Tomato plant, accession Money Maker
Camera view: horizontal (90 deg, fisheye); turntable rotation: 180 degrees
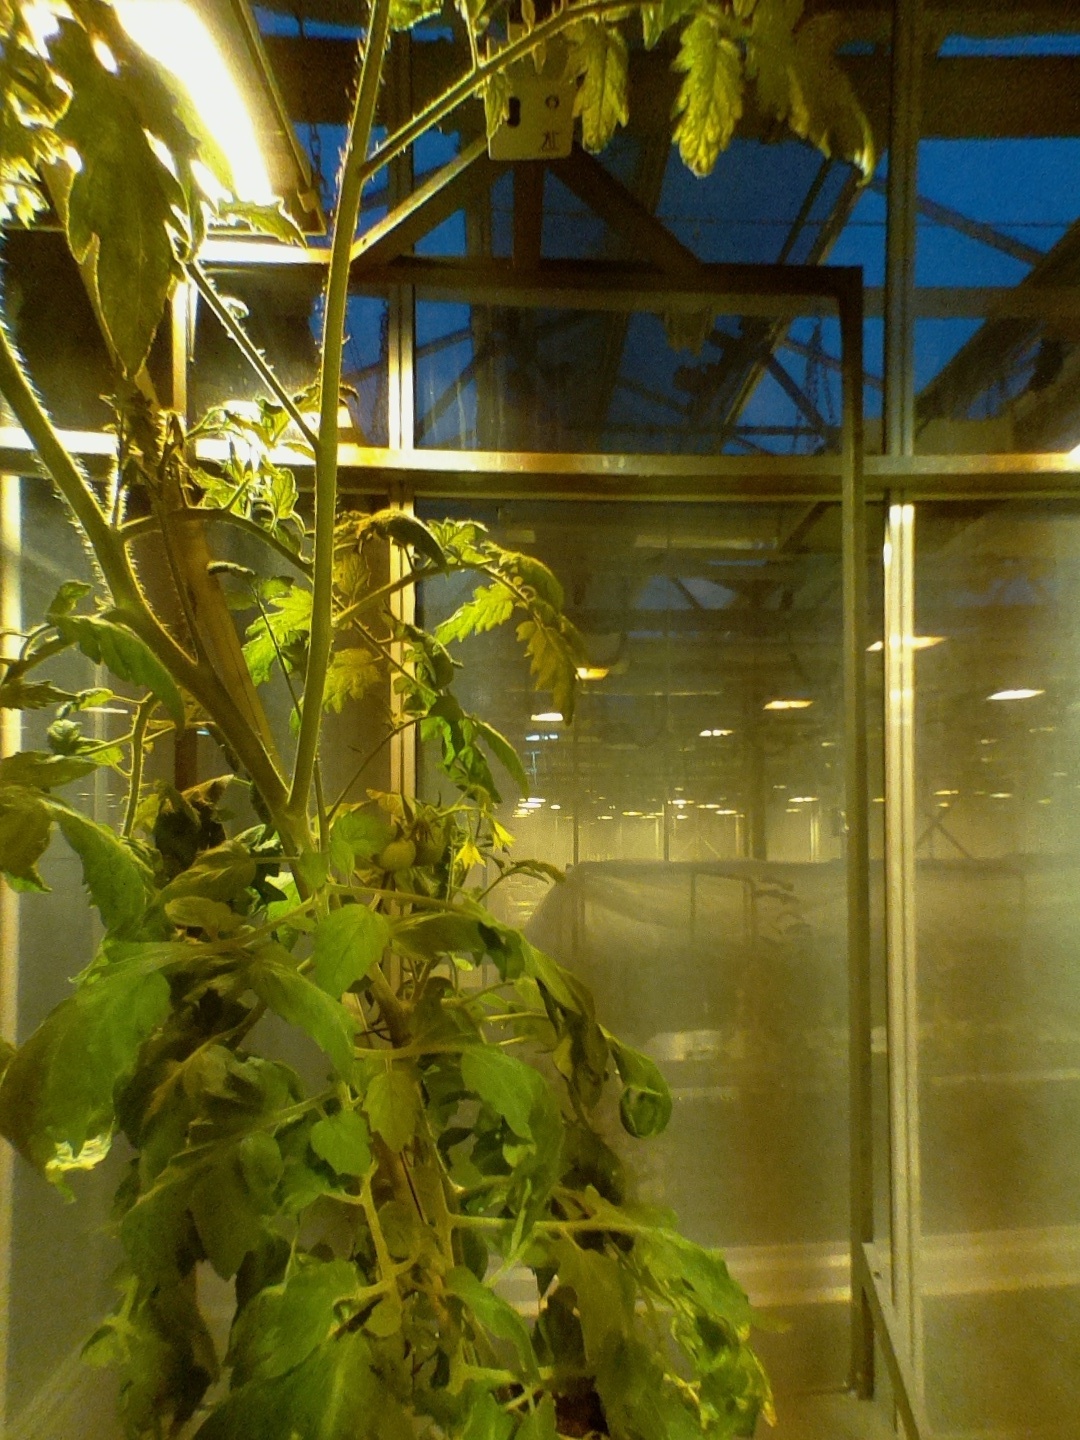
BBCH growth stage 72: 20%-30% of final fruit size